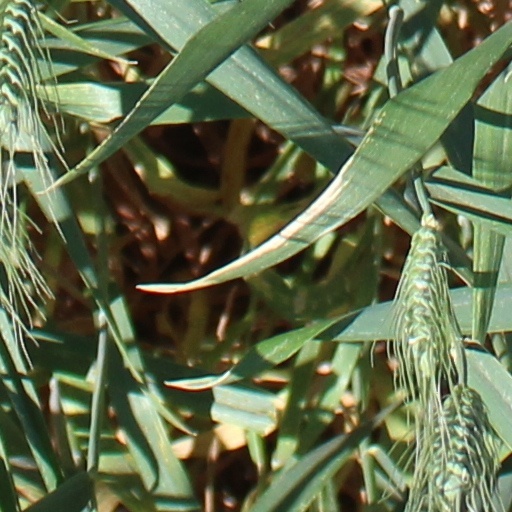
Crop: wheat